Last Glacial Period

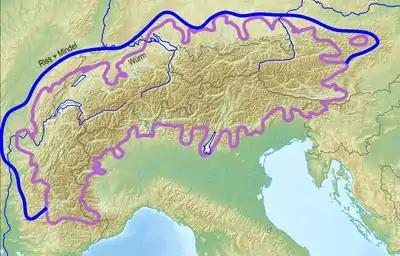

Alternative names include "Weichsel glaciation" or "Vistulian glaciation" (referring to the Polish River Vistula or its German name Weichsel). Evidence suggests that the ice sheets were at their maximum size for only a short period, between 25,000 and 13,000 BP. Eight interstadials have been recognized in the Weichselian, including the Oerel, Glinde, Moershoofd, Hengelo, and Denekamp. Correlation with isotope stages is still in process. During the glacial maximum in Scandinavia, only the western parts of Jutland were ice-free, and a large part of what is today the North Sea was dry land connecting Jutland with Britain (see Doggerland).